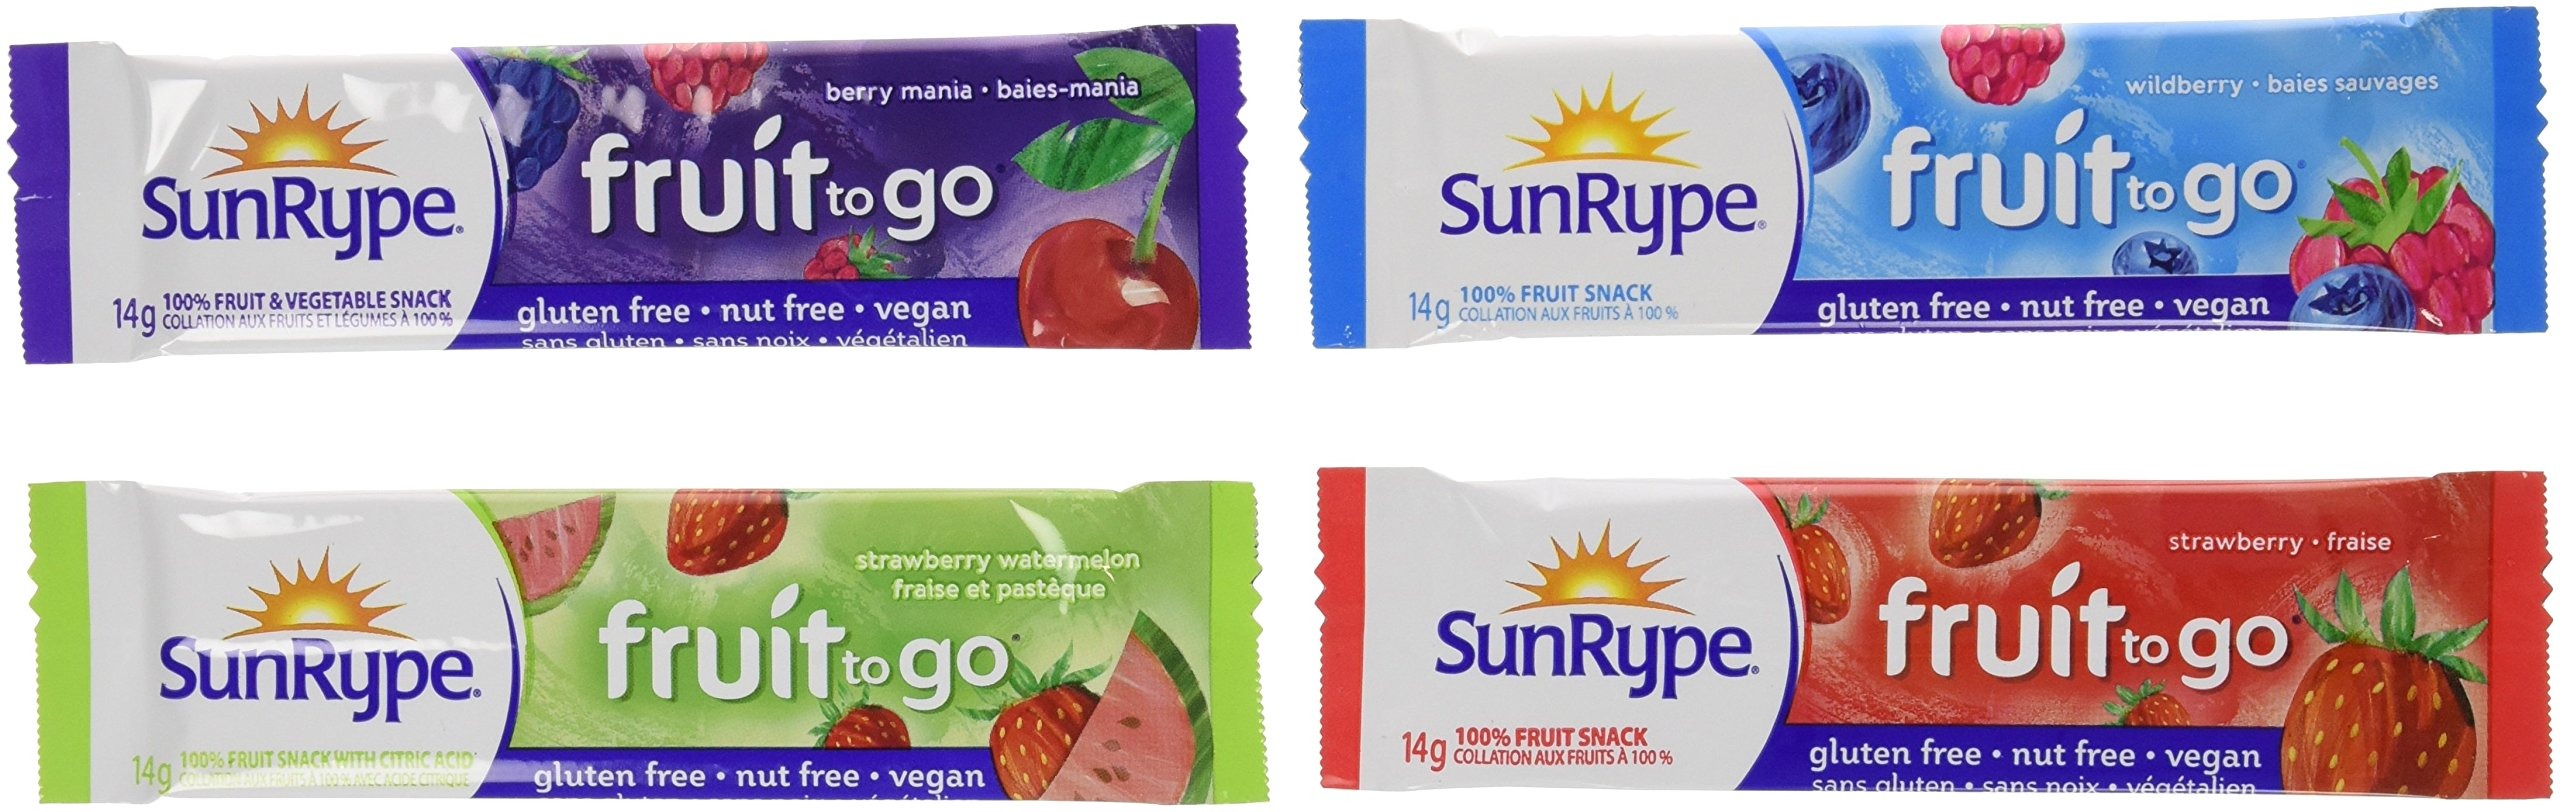
Item Name: SunRype Fruit to Go Snack - Variety Pack of 72 {Imported from Canada}
Bullet Point 1: 72 Fruit Bars
Bullet Point 2: Nut and Gluten Free
Bullet Point 3: 100% Fruit Snack
Bullet Point 4: Vegan
Bullet Point 5: Imported from Canada
Product Description: SunRype Fruit to go, Pack of 72, 1.01 kg/2.2 lbs., Box SunRype Fruit to Go is a fun and easy way to enjoy a bold blend of fruity flavors. Gluten Free, Nut Free, Vegan; Tasty for the whole family. Perfect for school lunches, road trips, or any time you want to enjoy a flavor 100% fruit snack you can feel good about. Convenient variety pack contains 12 Strawberry Watermelon, 24 Strawberry, 24 Wildberry, and 12 Berry Bars. 72 Fruit Bars. Nut and Gluten Free. 100% Fruit Snack. Vegan. Imported from Canada
Value: 35.6
Unit: Ounce

Price: 29.79